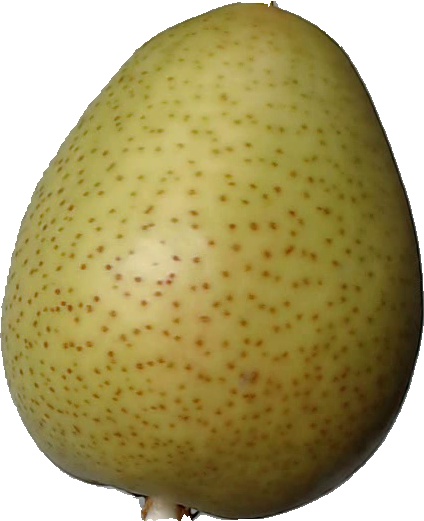
Label: pear_1